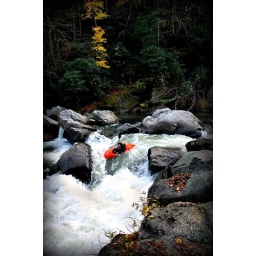
tim collins on the green river in north carolina